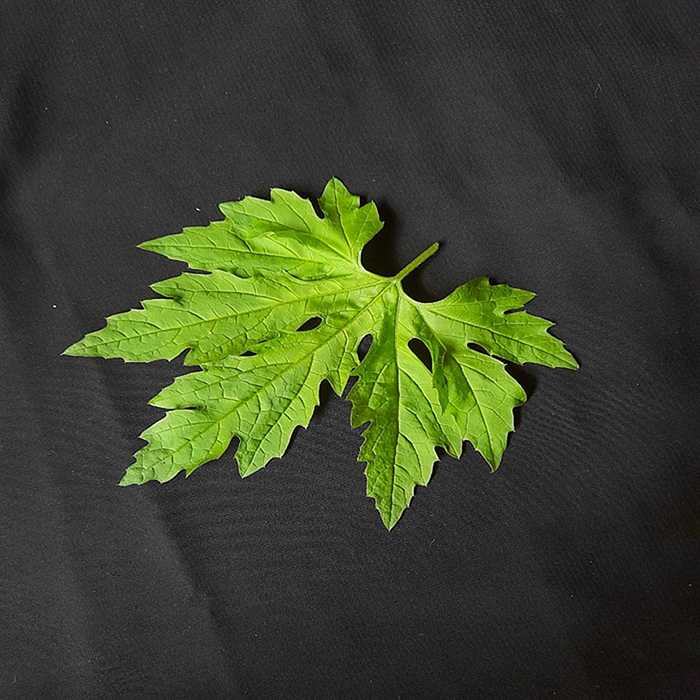
Plant: Bitter Gourd
Label: Fresh leaf